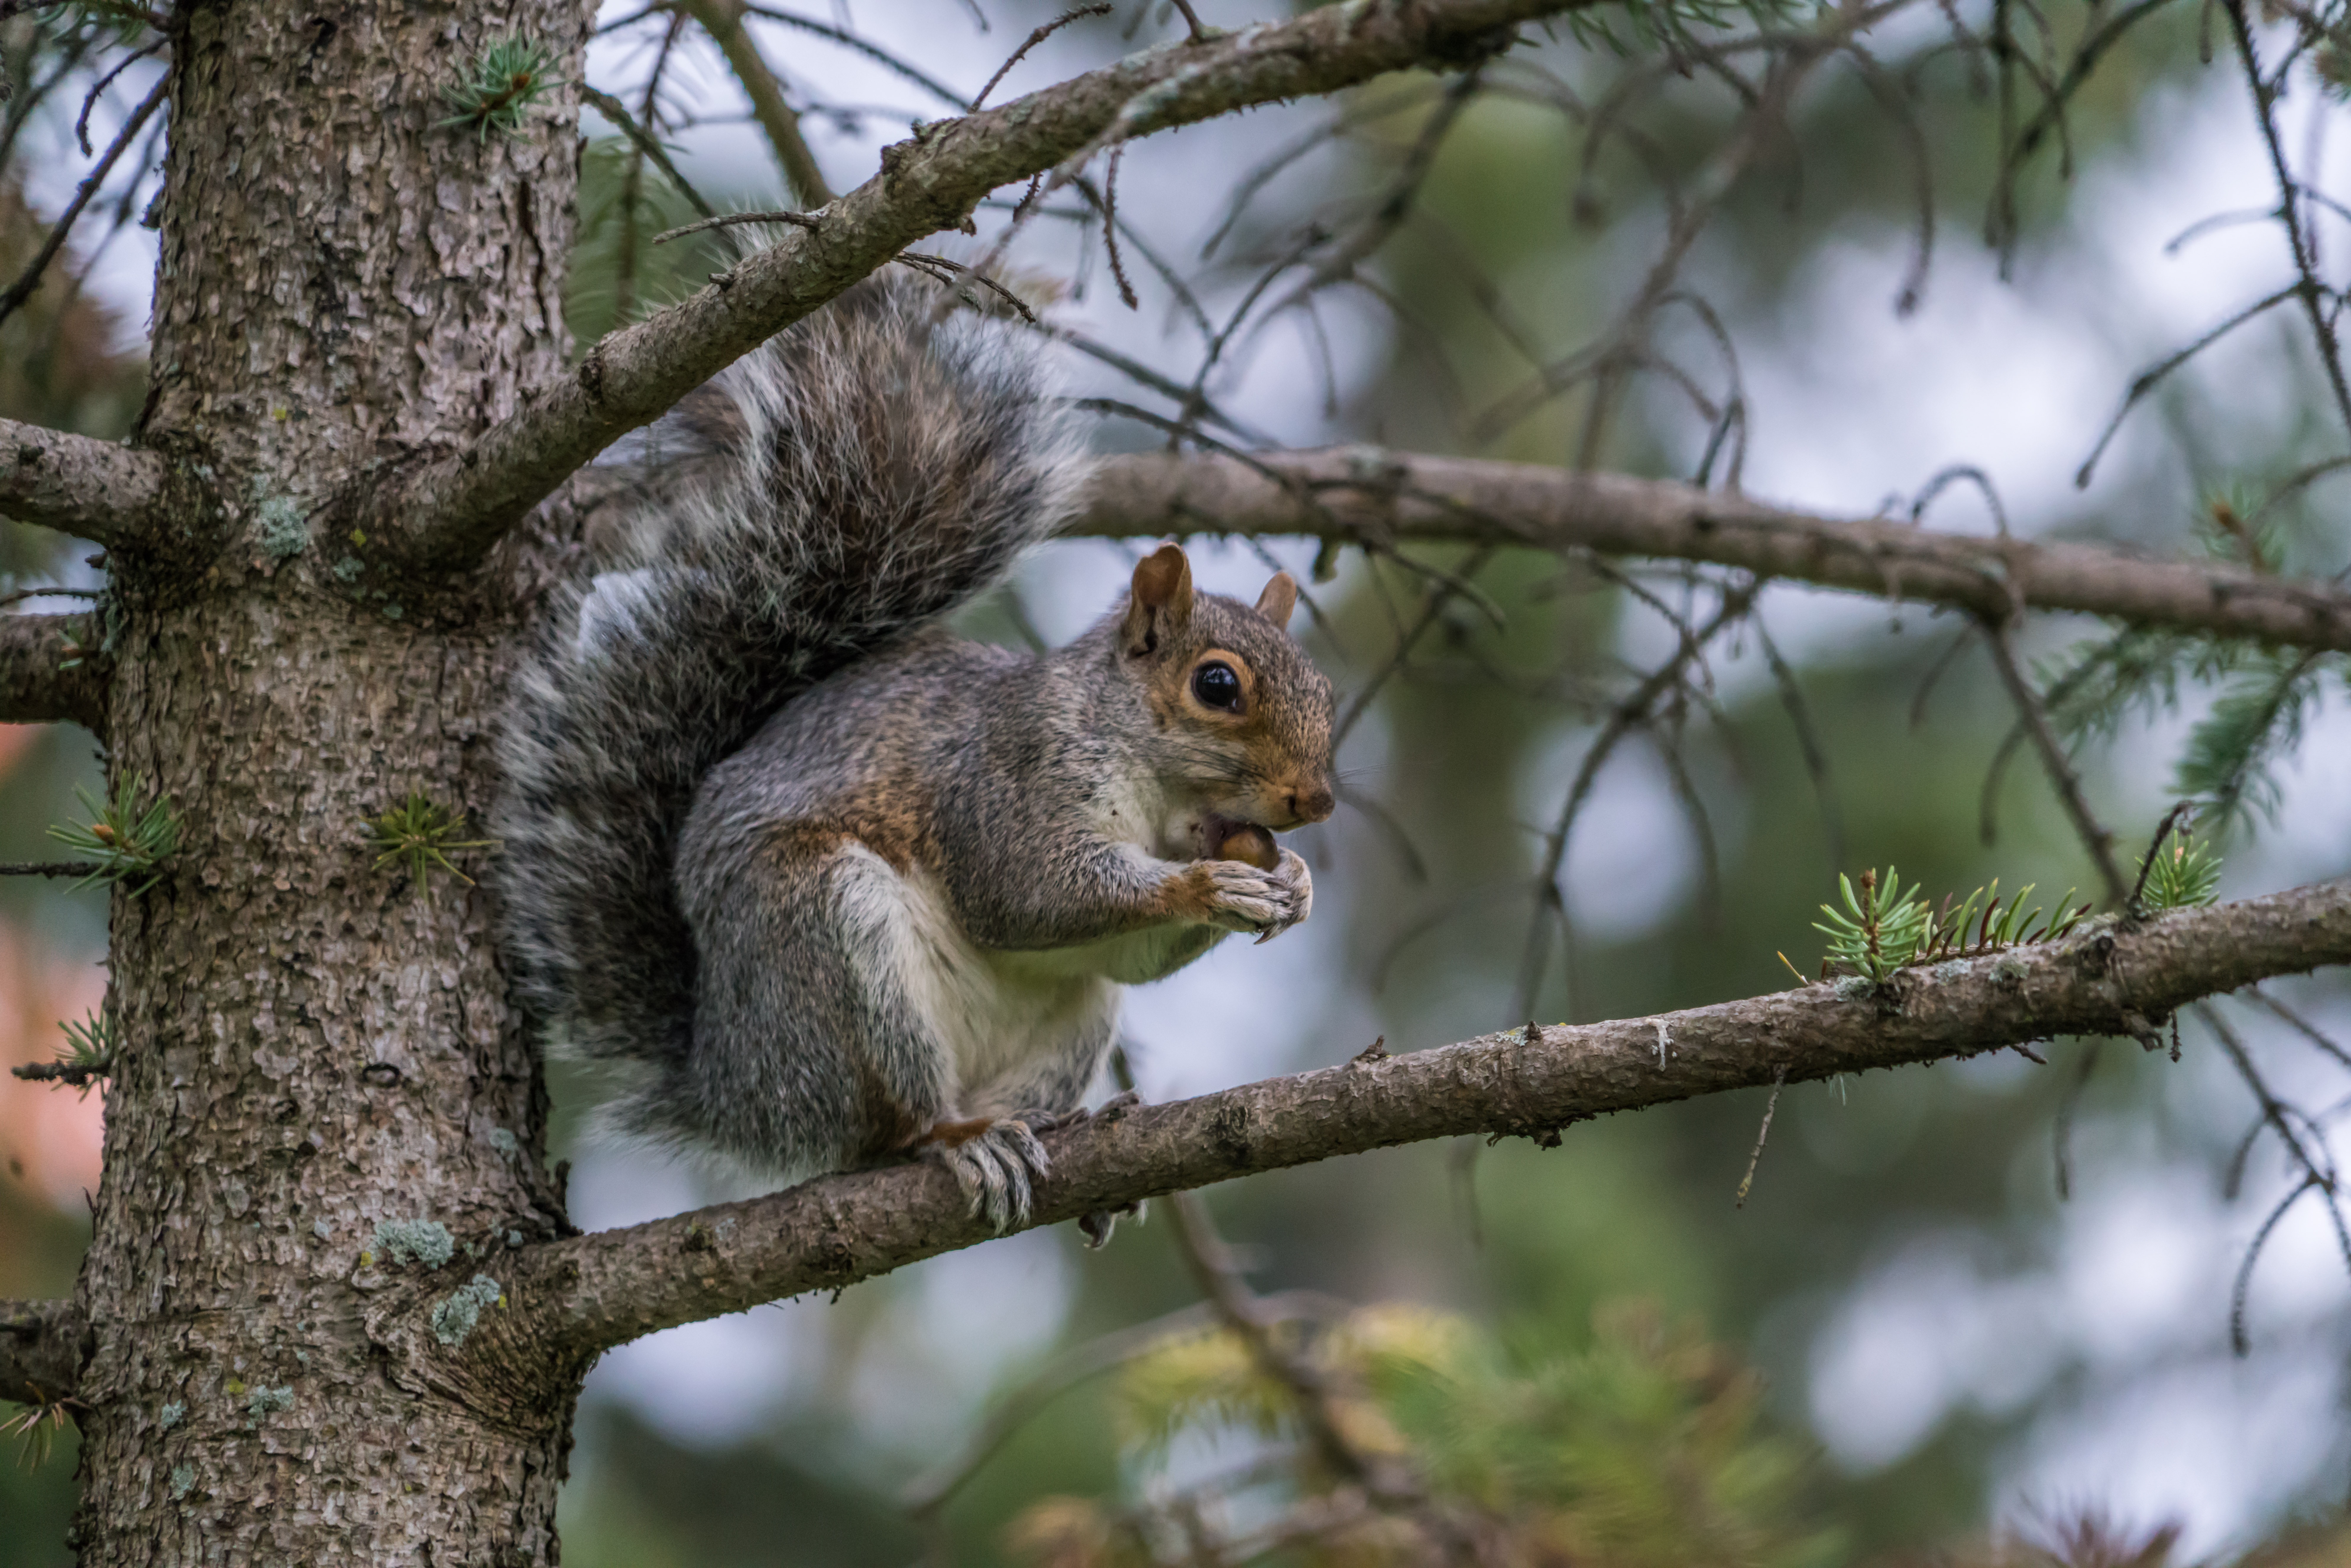
tree, nature, outdoor, branch, animal, cute, wildlife, wild, fur, fluffy, park, brown, mammal, squirrel, nut, close, rodent, fauna, eating, claws, tail, furry, vertebrate, funny, fox squirrel